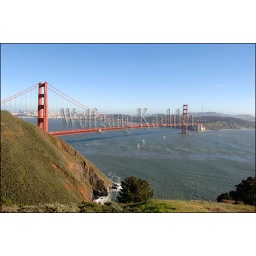
Usa, california, san francisco, view of golden gate bridge from marine headlands with san francisco in background